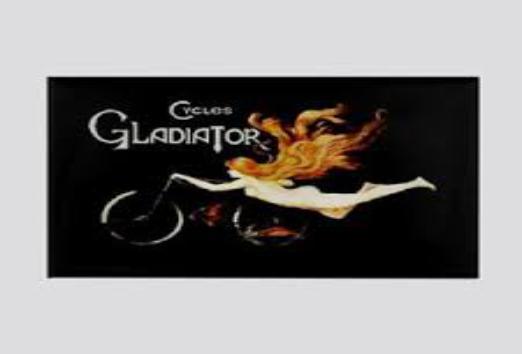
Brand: gladiator cycle
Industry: Food